Question: Please indicate a possible affordance area of the golf_clubs that can be used for holding
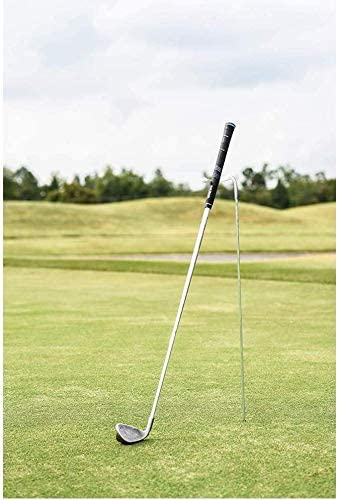
Answer: [191.5, 121, 237.5, 266]